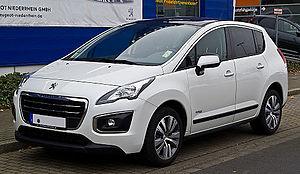
La Peugeot 3008 est une voiture du constructeur automobile français Peugeot. Il s'agit d'un véhicule de type crossover, à mi-chemin entre un monospace compact et un SUV. Sa sortie commerciale a eu lieu le 30 avril 2009. Sa première présentation sous forme de concept car nommé Prologue est réalisée au Mondial de l'automobile de Paris 2008.